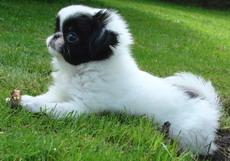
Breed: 249-n000106-Japanese_spaniel